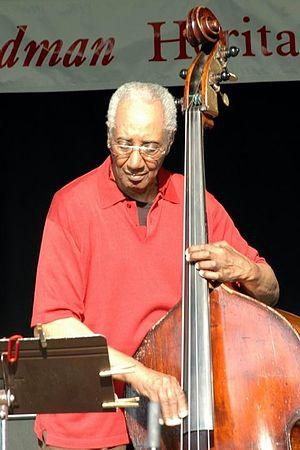
Jymie Merritt est un contrebassiste américain de jazz, pionnier de la basse électrique, chef d'orchestre et compositeur.